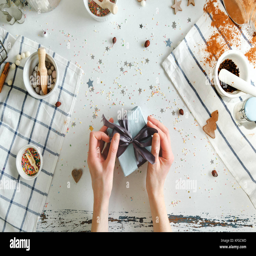
girl packs a christmas gift box with a blue ribbon on a hand - made table